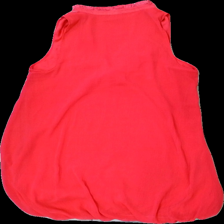
View: back
Type: Dress
Category: Ladies
Brand: Not in the list
Brand text on label: oxmo
Colors: Pink
Material: 100% polyester
Pattern: Lace
Cut: V-collar
Size: M
Season: All
Damage: lös tråd
Damage location: middle center
Damage 2: lös tråd
Damage 2 location: bottom center
Damage 3: lösa trådar
Damage 3 location: bottom right
Price range: <50
Recommended usage: Reuse
Description: klänning med spets detaljer